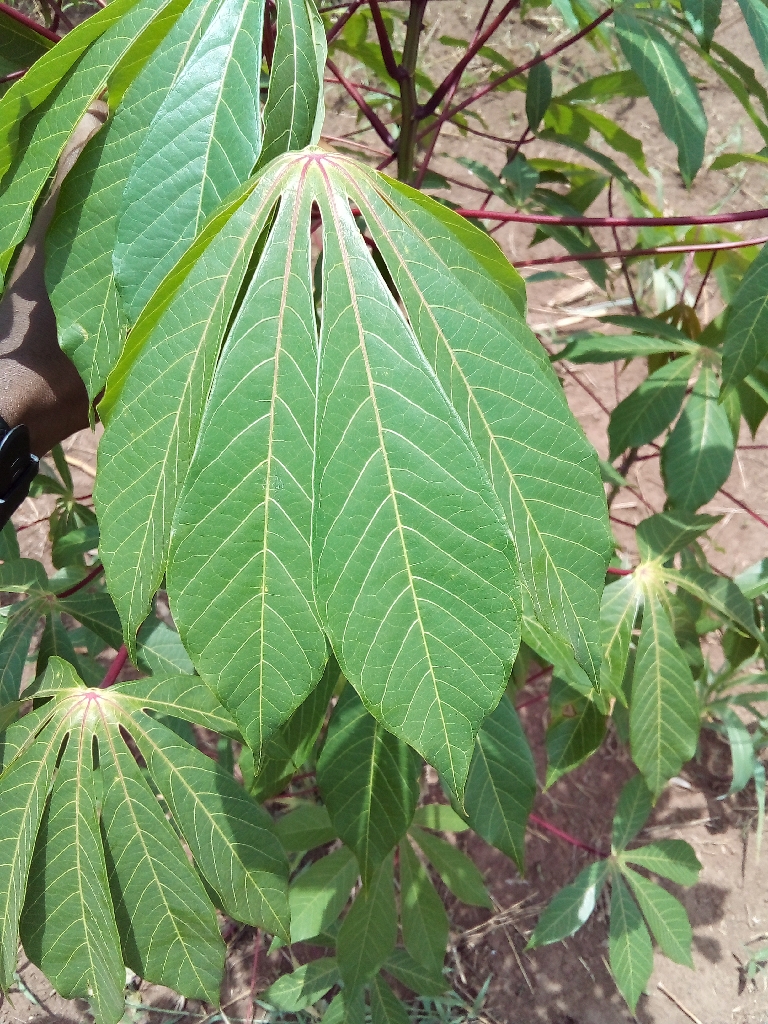
Label: healthy